Madison Square Garden

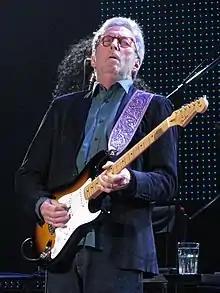
Eric Clapton at the Garden in 2015; Clapton has played 45 concerts at the venue since 1968.

It also hosted the Royal Rumble in 2000 and 2008; SummerSlam in 1988, 1991 and 1998; as well as Survivor Series in 1996, 2002 and 2011. Multiple episodes of WWE's weekly shows, "Raw" and "SmackDown" have been broadcast from the Arena as well.